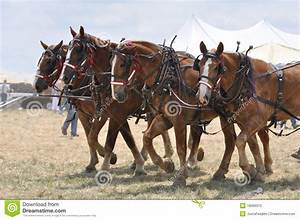
Label: cavallo